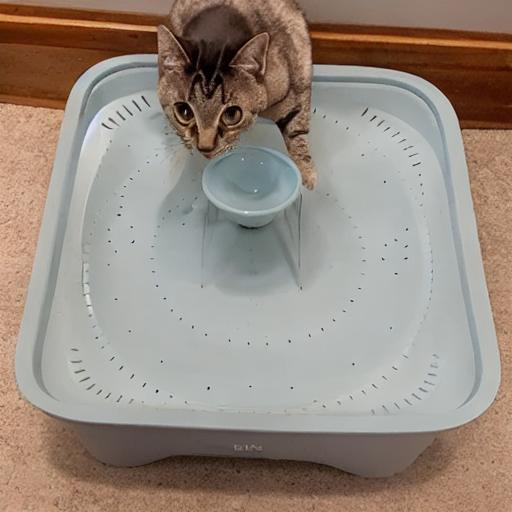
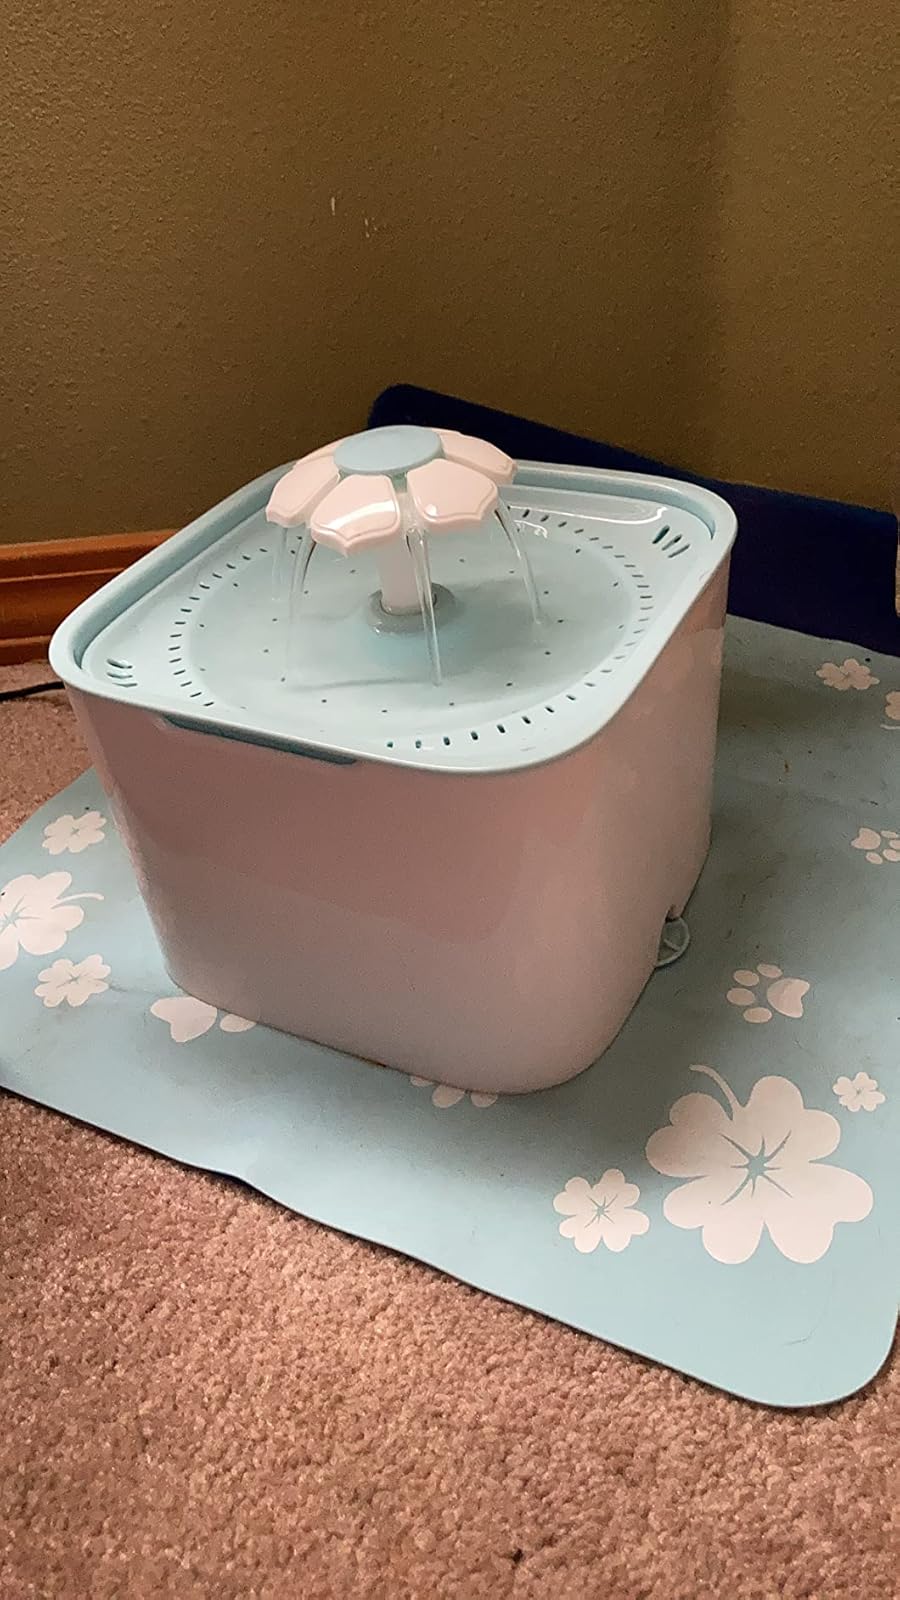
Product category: items_bowl
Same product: no